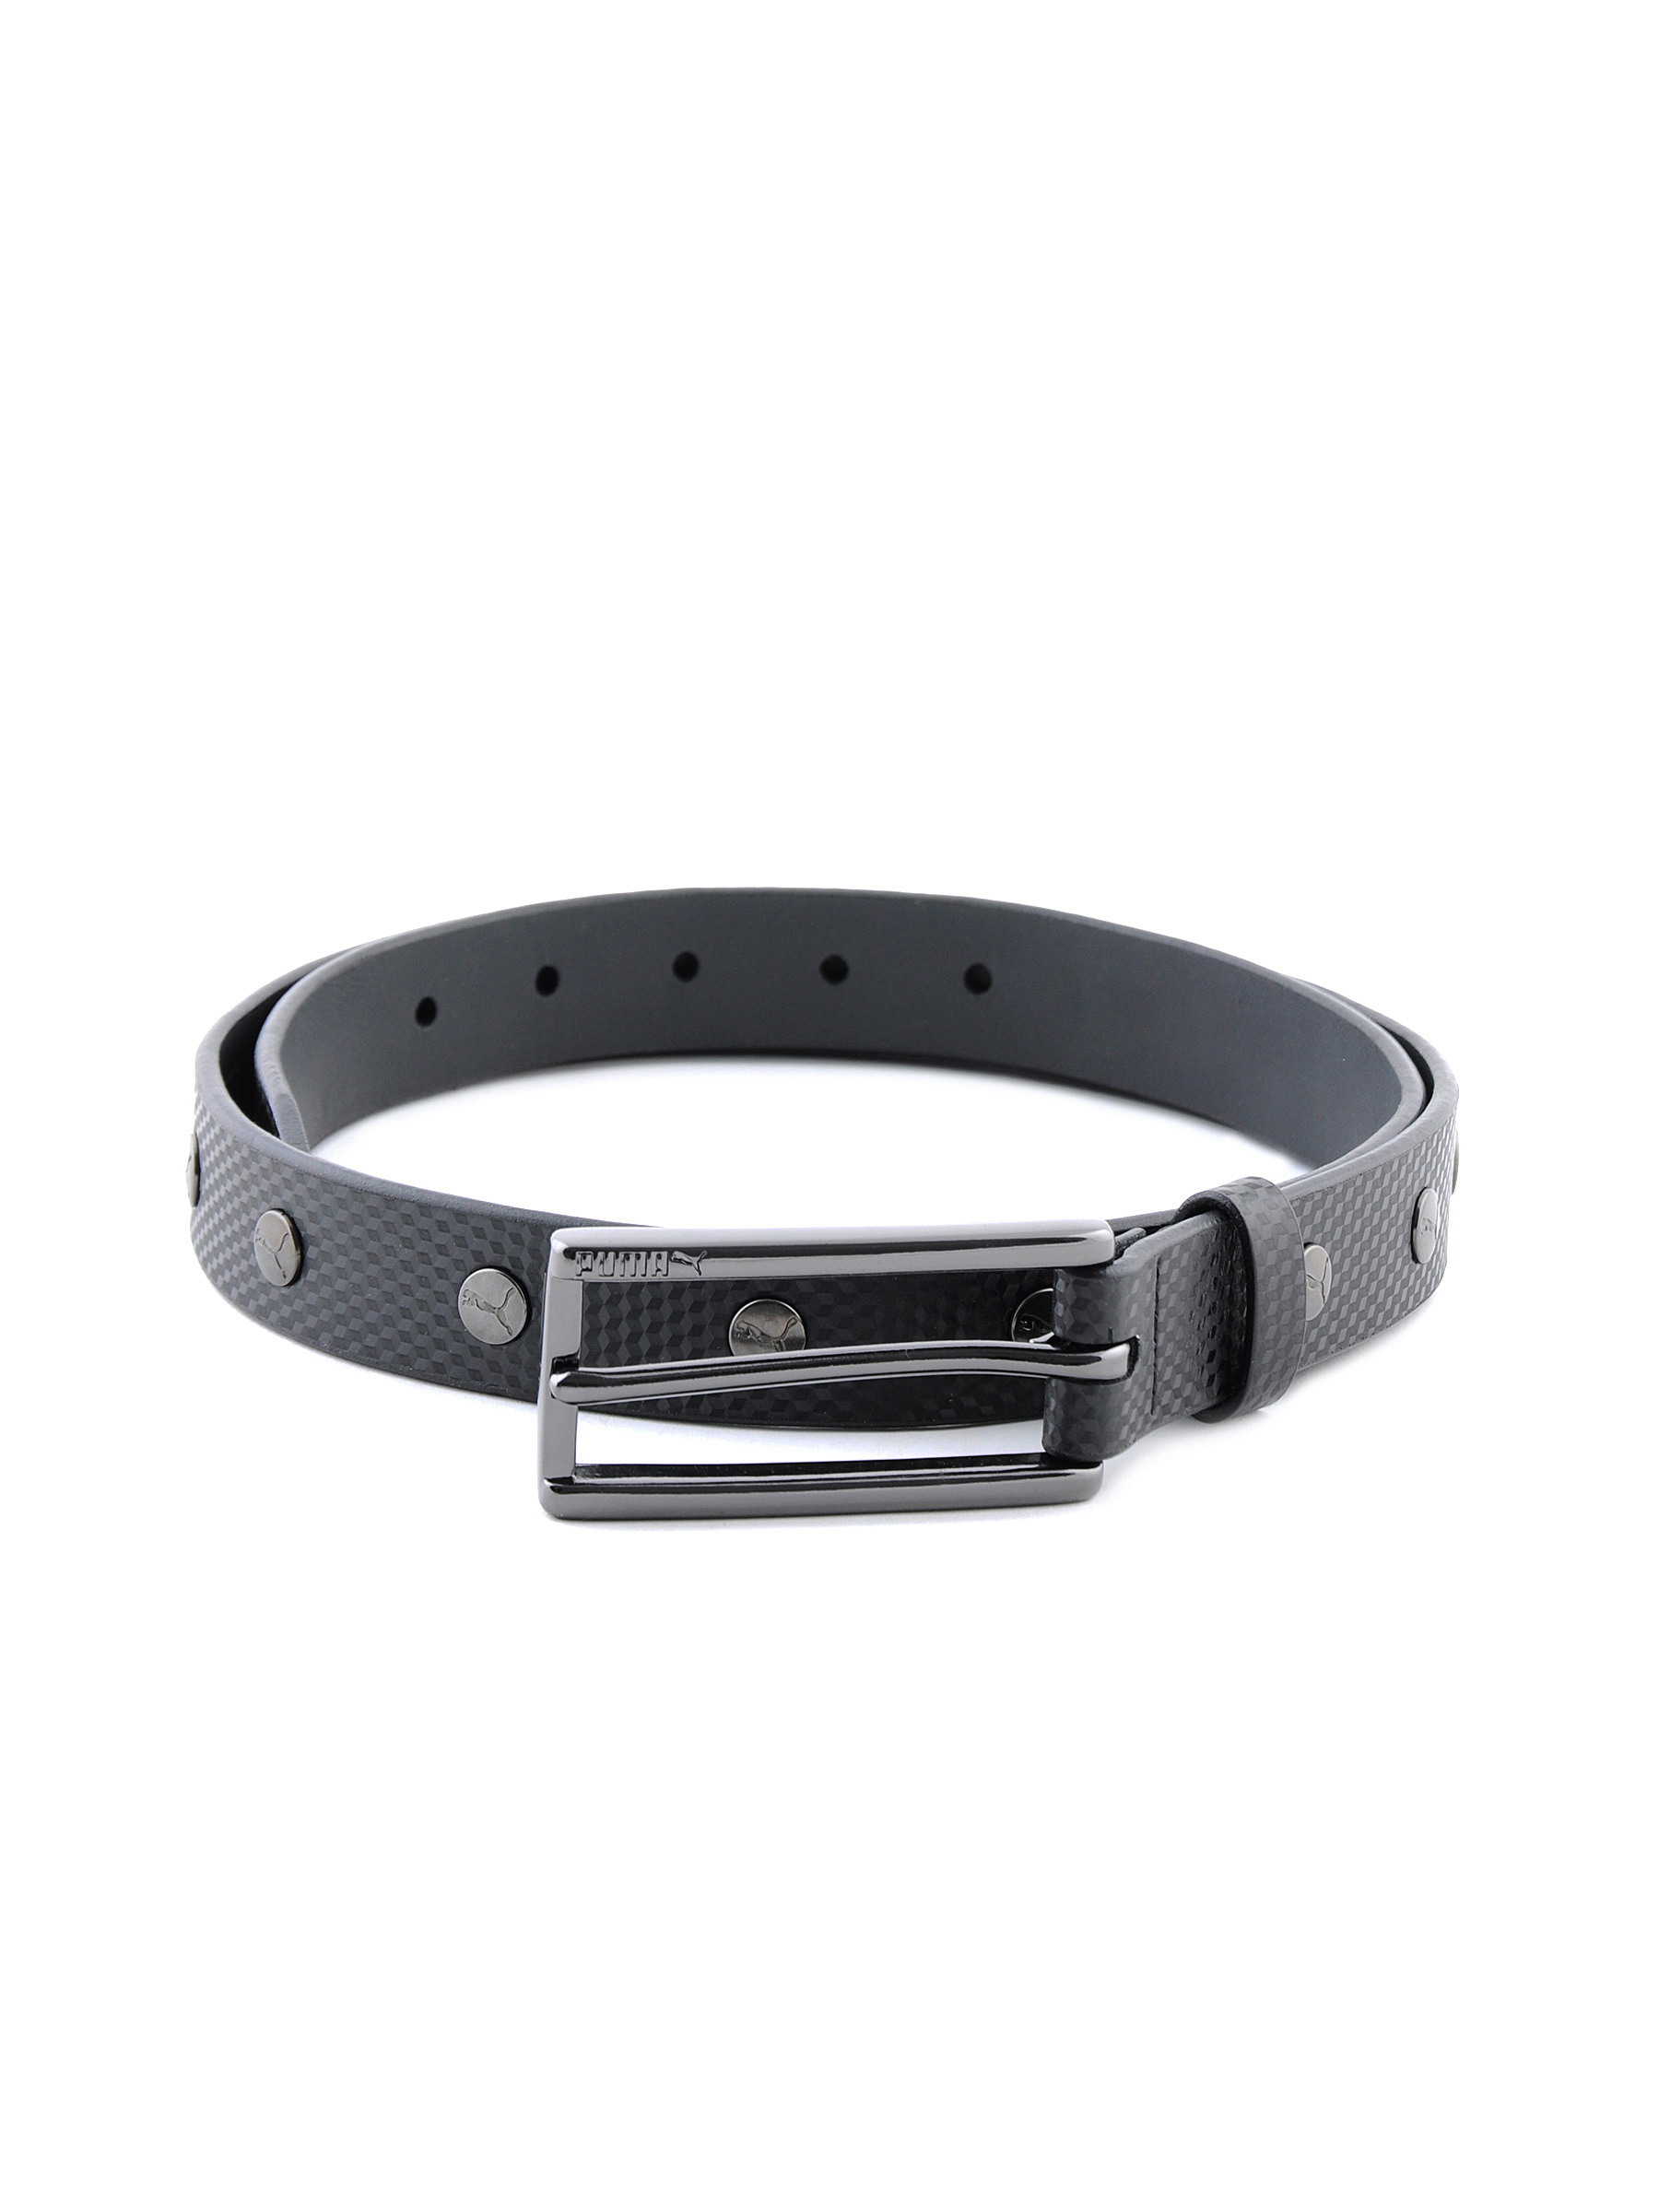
Puma Women Dizzy  Black Belt
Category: Accessories / Belts / Belts
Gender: Women
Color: Black
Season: Summer 2011
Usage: Casual